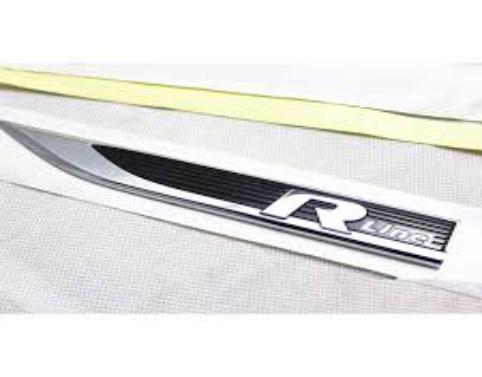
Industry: Transportation